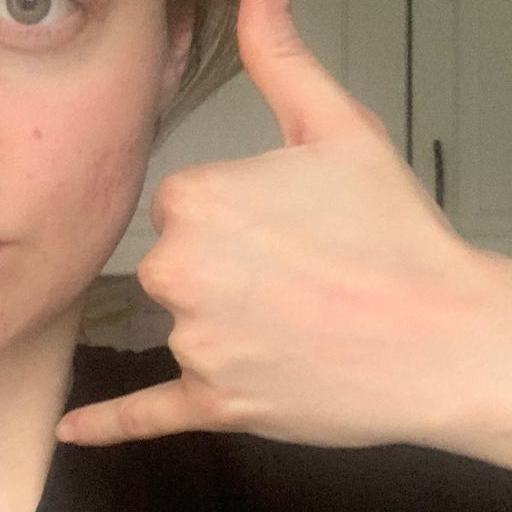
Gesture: call